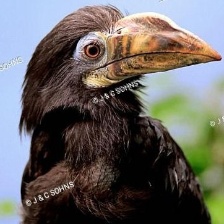
Species: VISAYAN HORNBILL
Scientific name: PENELOPIDES PANINI
ImageNet parent category: hornbill